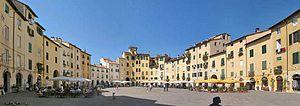
La place de l’Amphithéâtre est une place de la ville de Lucques en Italie, édifiée sur les restes d'un ancien amphithéâtre romain, ce qui détermine sa forme elliptique fermée.